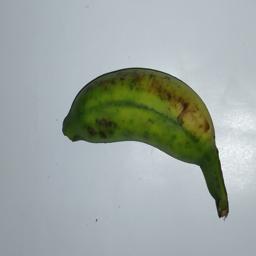
Banana variety: Champa Kola